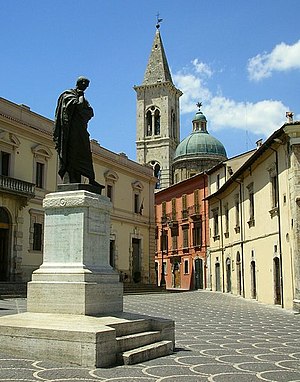
Sulmona
Sulmona er den tredjestørste by i provinsen L'Aquila, der ligger i regionen Abruzzo i det centrale Italien. Den har omkring 25.000 indbyggere og ligger i en bred dal, hvor floden Gizio løber sammen med flere mindre vandløb. I før-romersk tid var den en af de vigtigste byer i folkeslaget Pelignernes område. I romersk tid blev den omtalt som Sulmo og den blev kendt som fødested for digteren Ovid. Til ære for ham er der opført en statue på pladsen Piazza XX Settembre, der ligger på byens hovedgade Corso Ovido, som også er opkaldt efter Ovid.